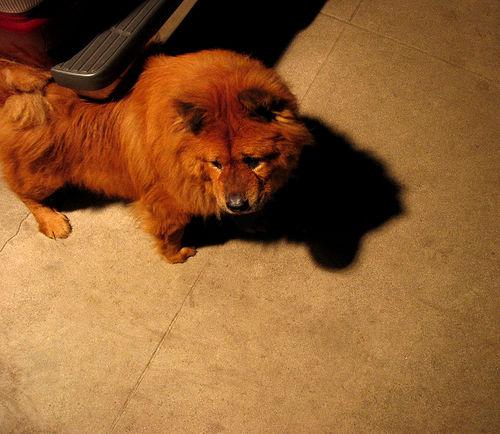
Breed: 329-n000119-chow